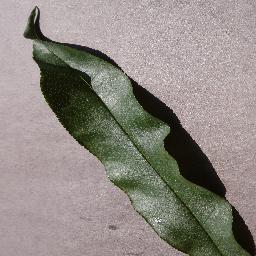
Label: Peach___healthy